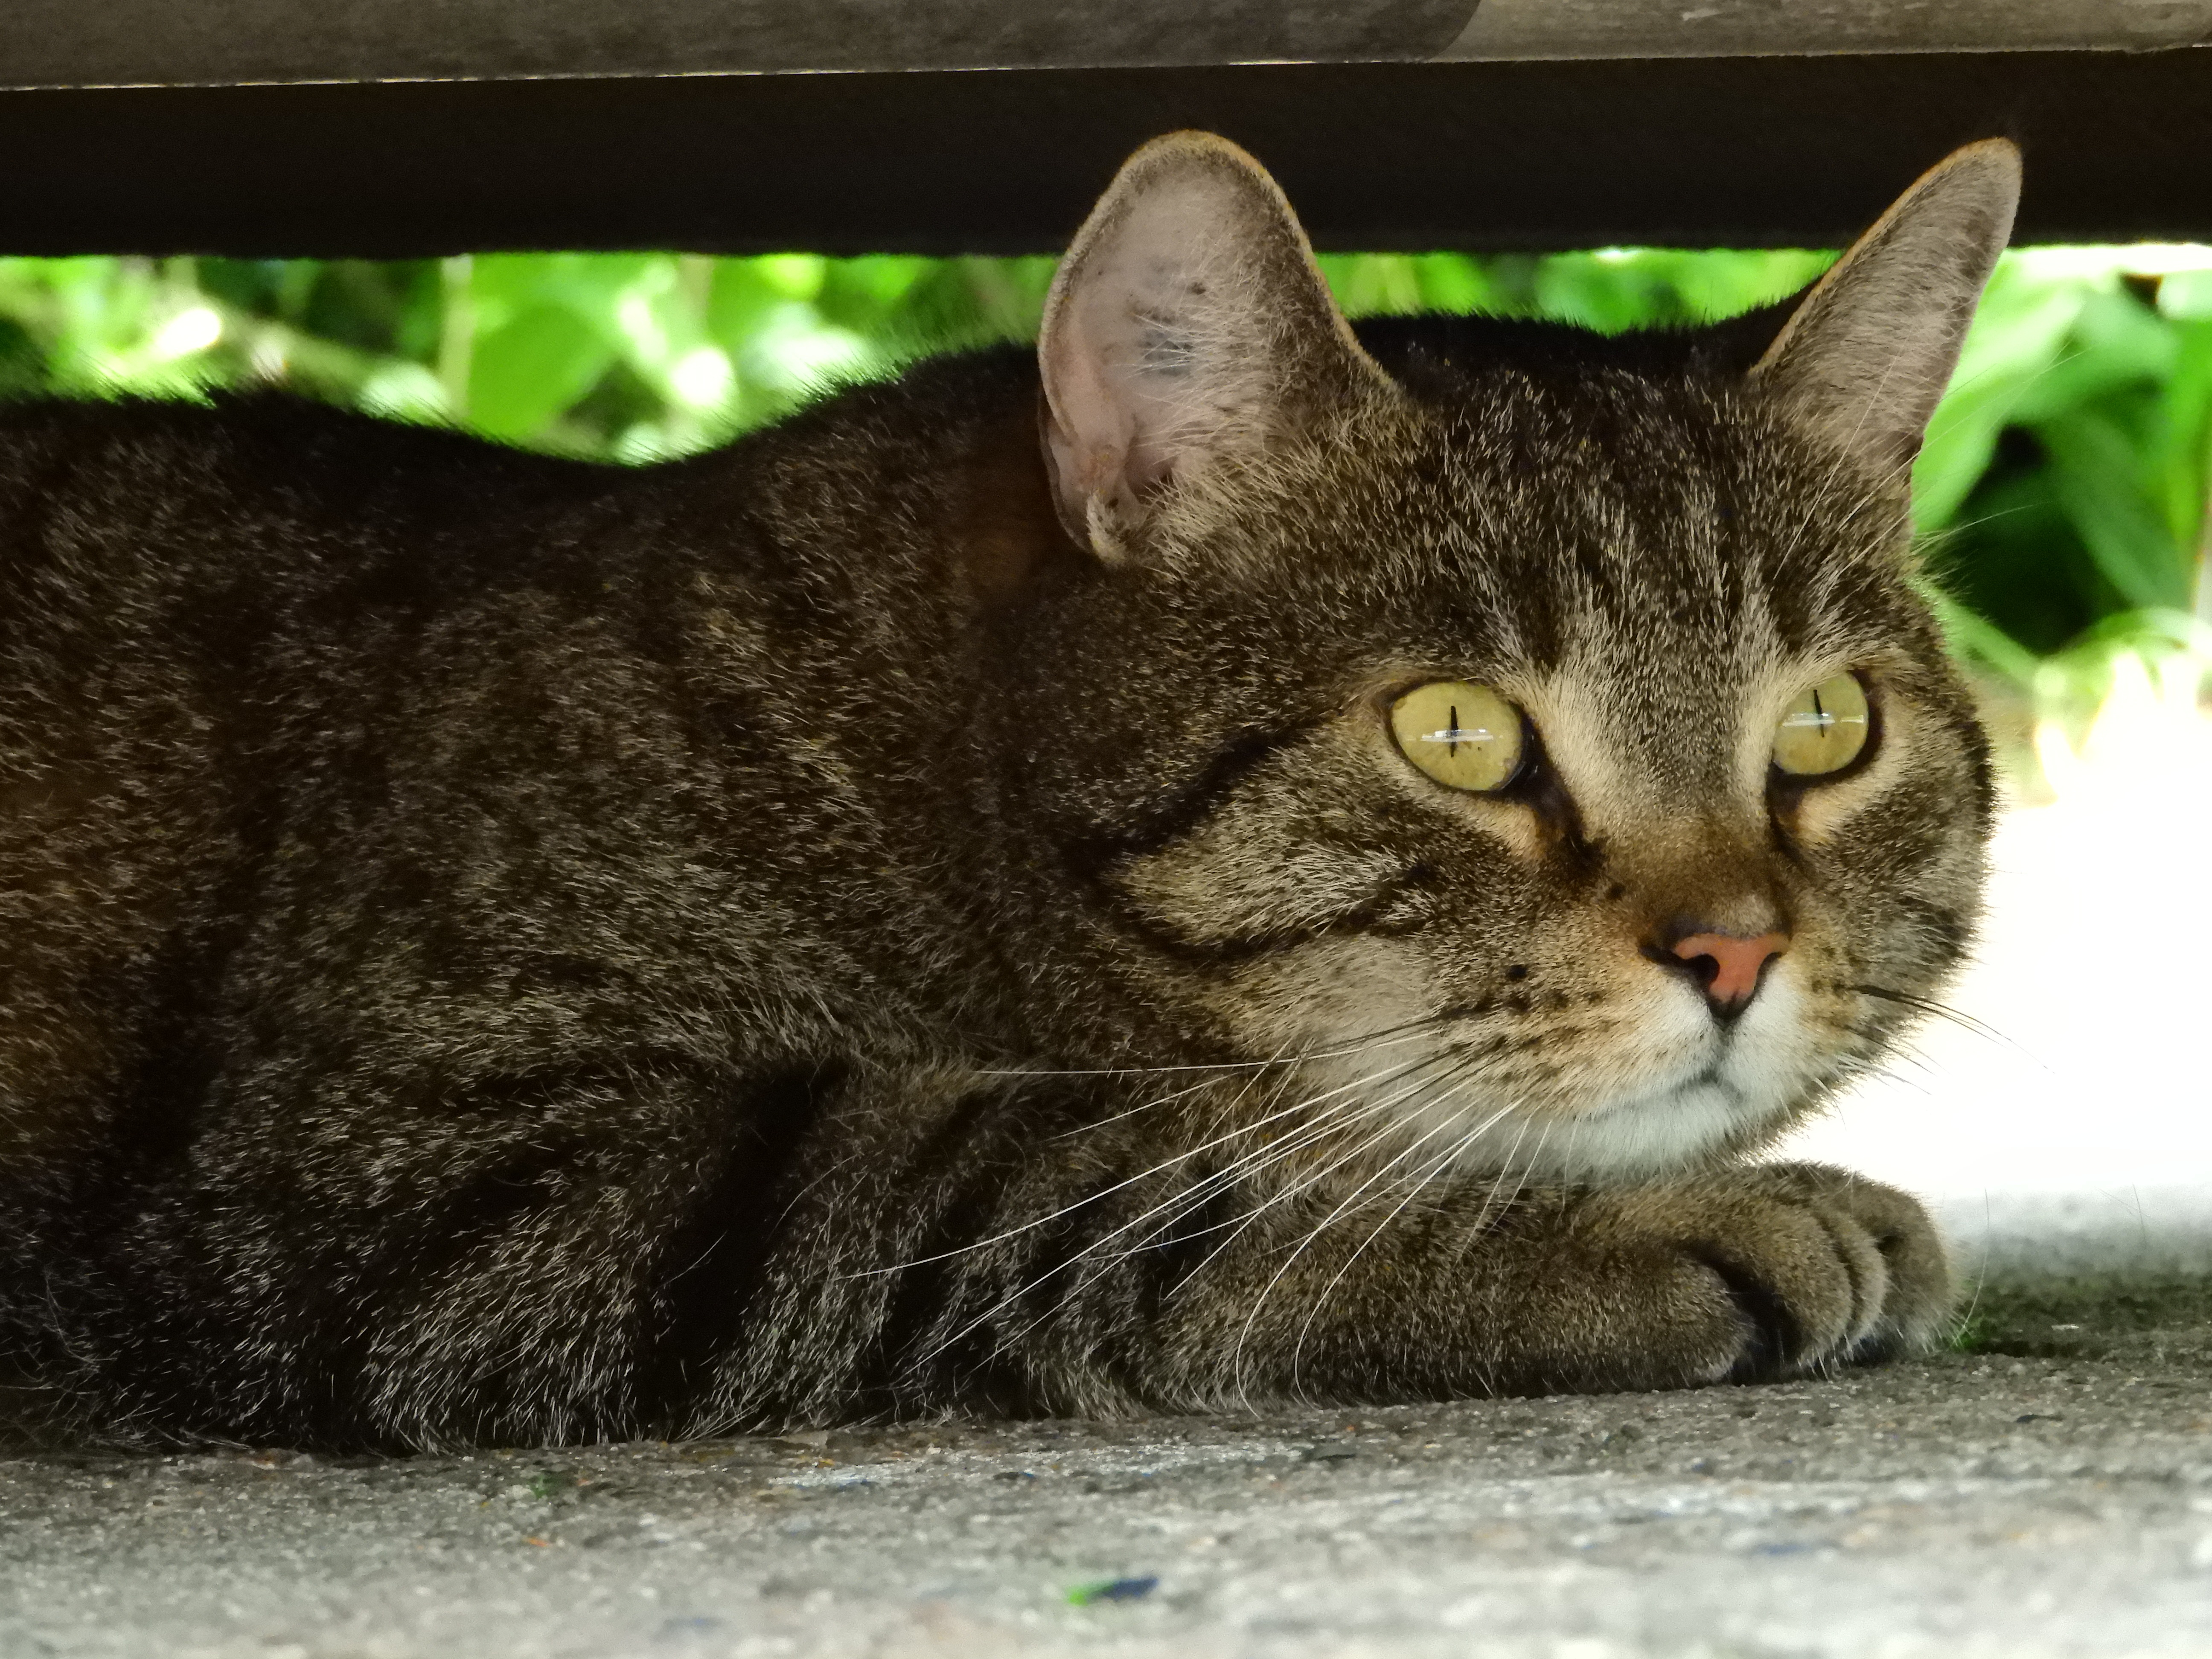
pet, cat, shadow, mammal, fauna, whiskers, vertebrate, mieze, hidden, hiding place, tabby cat, european shorthair, chartreux, russian blue, wild cat, korat, small to medium sized cats, cat like mammal, domestic short haired cat, rusty spotted cat